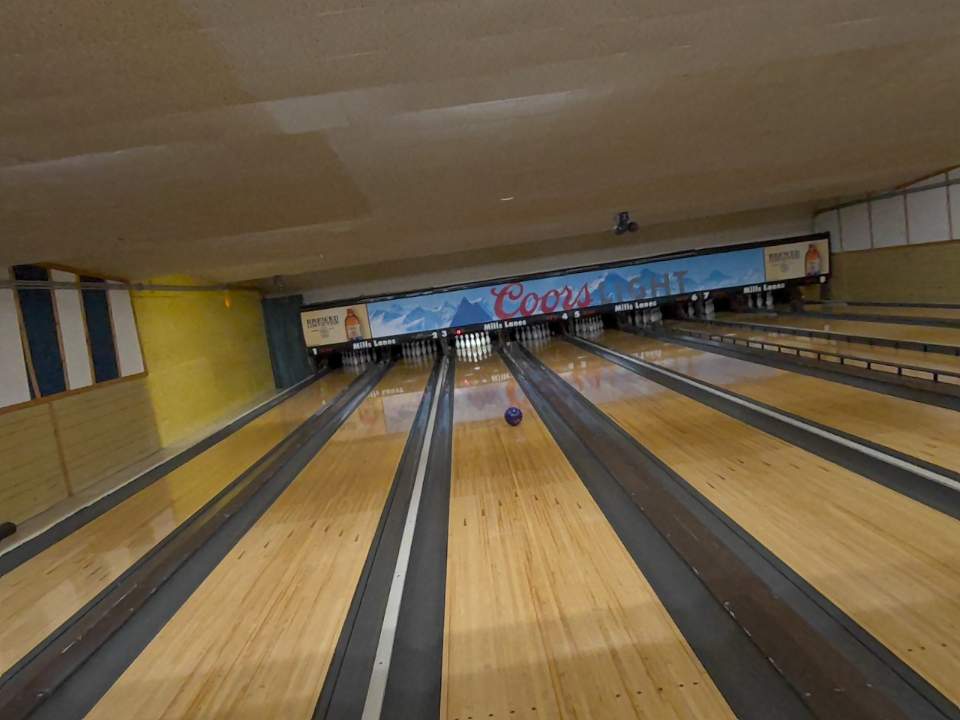
Object: bowling_ball